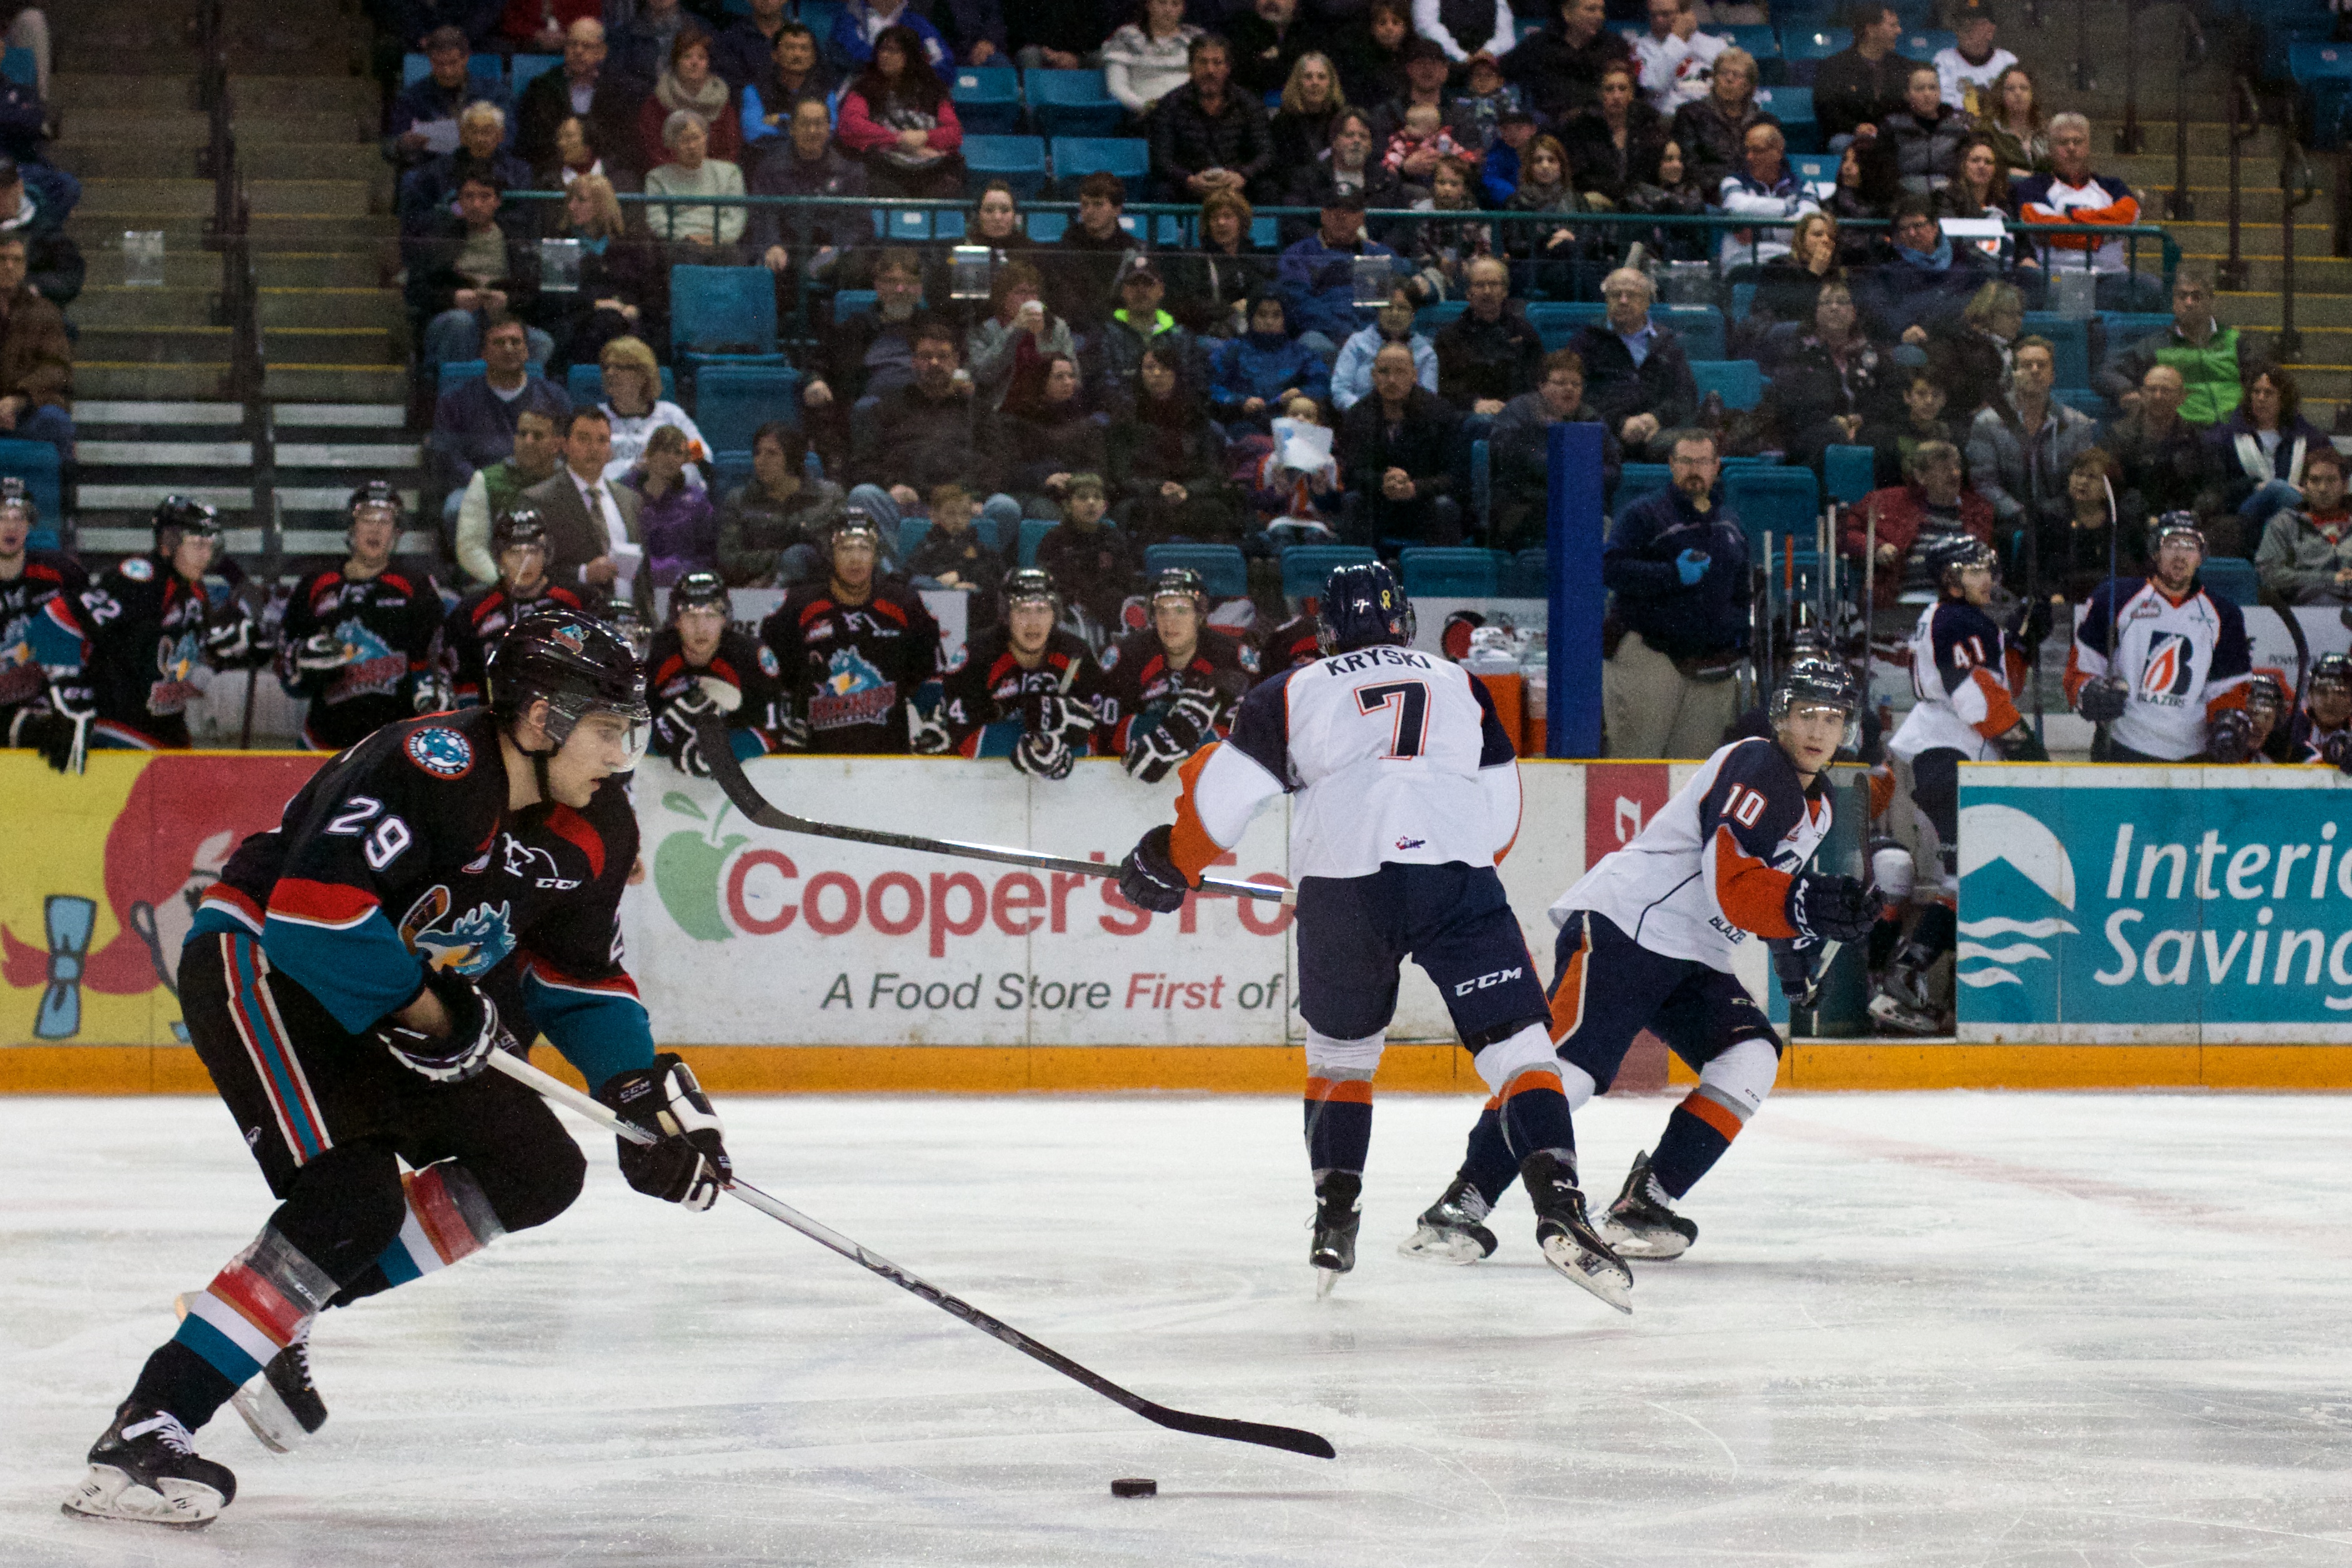
player, ice hockey, hockey, sports, ball game, team sport, roller in line hockey, stick and ball games, college ice hockey, ice hockey position, defenseman, bandy